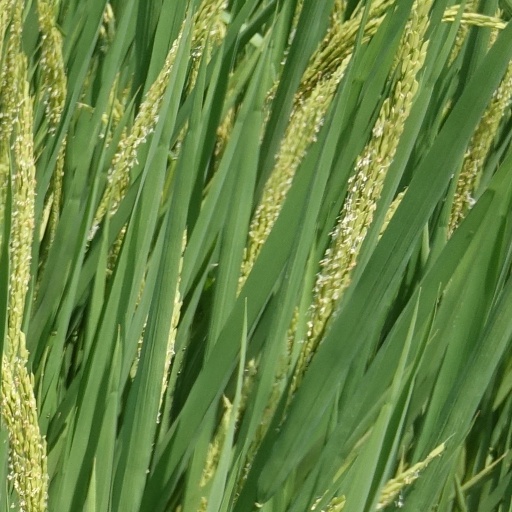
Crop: rice